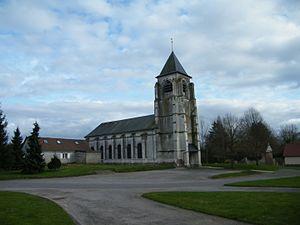
église
L'église Saint-Martin d'Yvrench est située à Yvrench, dans le département de la Somme, au nord-est d'Abbeville.
Yvrench est une commune française située dans le département de la Somme, en région Hauts-de-France.
Cet article recense les monuments historiques de la Somme, en France.